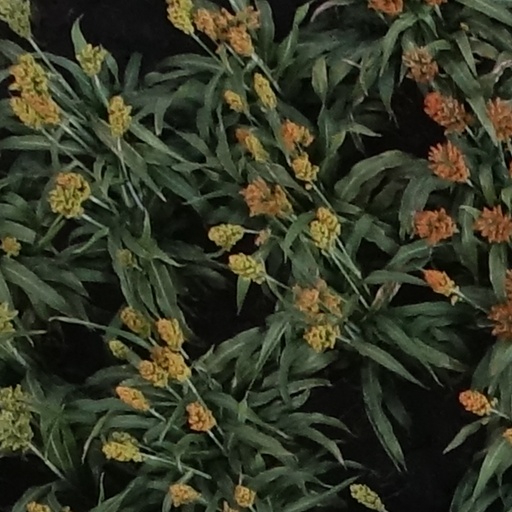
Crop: sorghum